Biomass (energy)

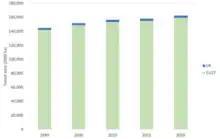
Forest area increase in the EU 1990–2020.

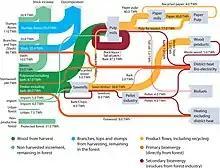
Sankey diagram that shows the flow of biomass from forest to wood products, paper and energy in Sweden.

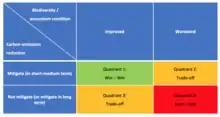
Classification scheme for win-win (green), trade-off (orange), and lose-lose (red) scenarios caused by additional bioenergy pathways in the EU.

IPCC states that there is disagreement about whether the global forest is shrinking or not, and quote research indicating that tree cover has increased 7.1% between 1982 and 2016. The IPCC writes: "While above-ground biomass carbon stocks are estimated to be declining in the tropics, they are increasing globally due to increasing stocks in temperate and boreal forests [...]."